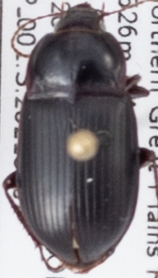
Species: Amara obesa
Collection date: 2021-09-07
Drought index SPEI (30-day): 0.24
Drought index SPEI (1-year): -1.69
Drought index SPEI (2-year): -1.45